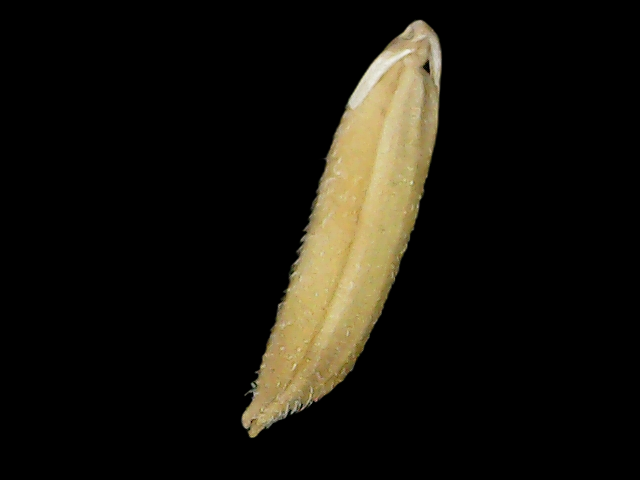
Rice variety: Binadhan19